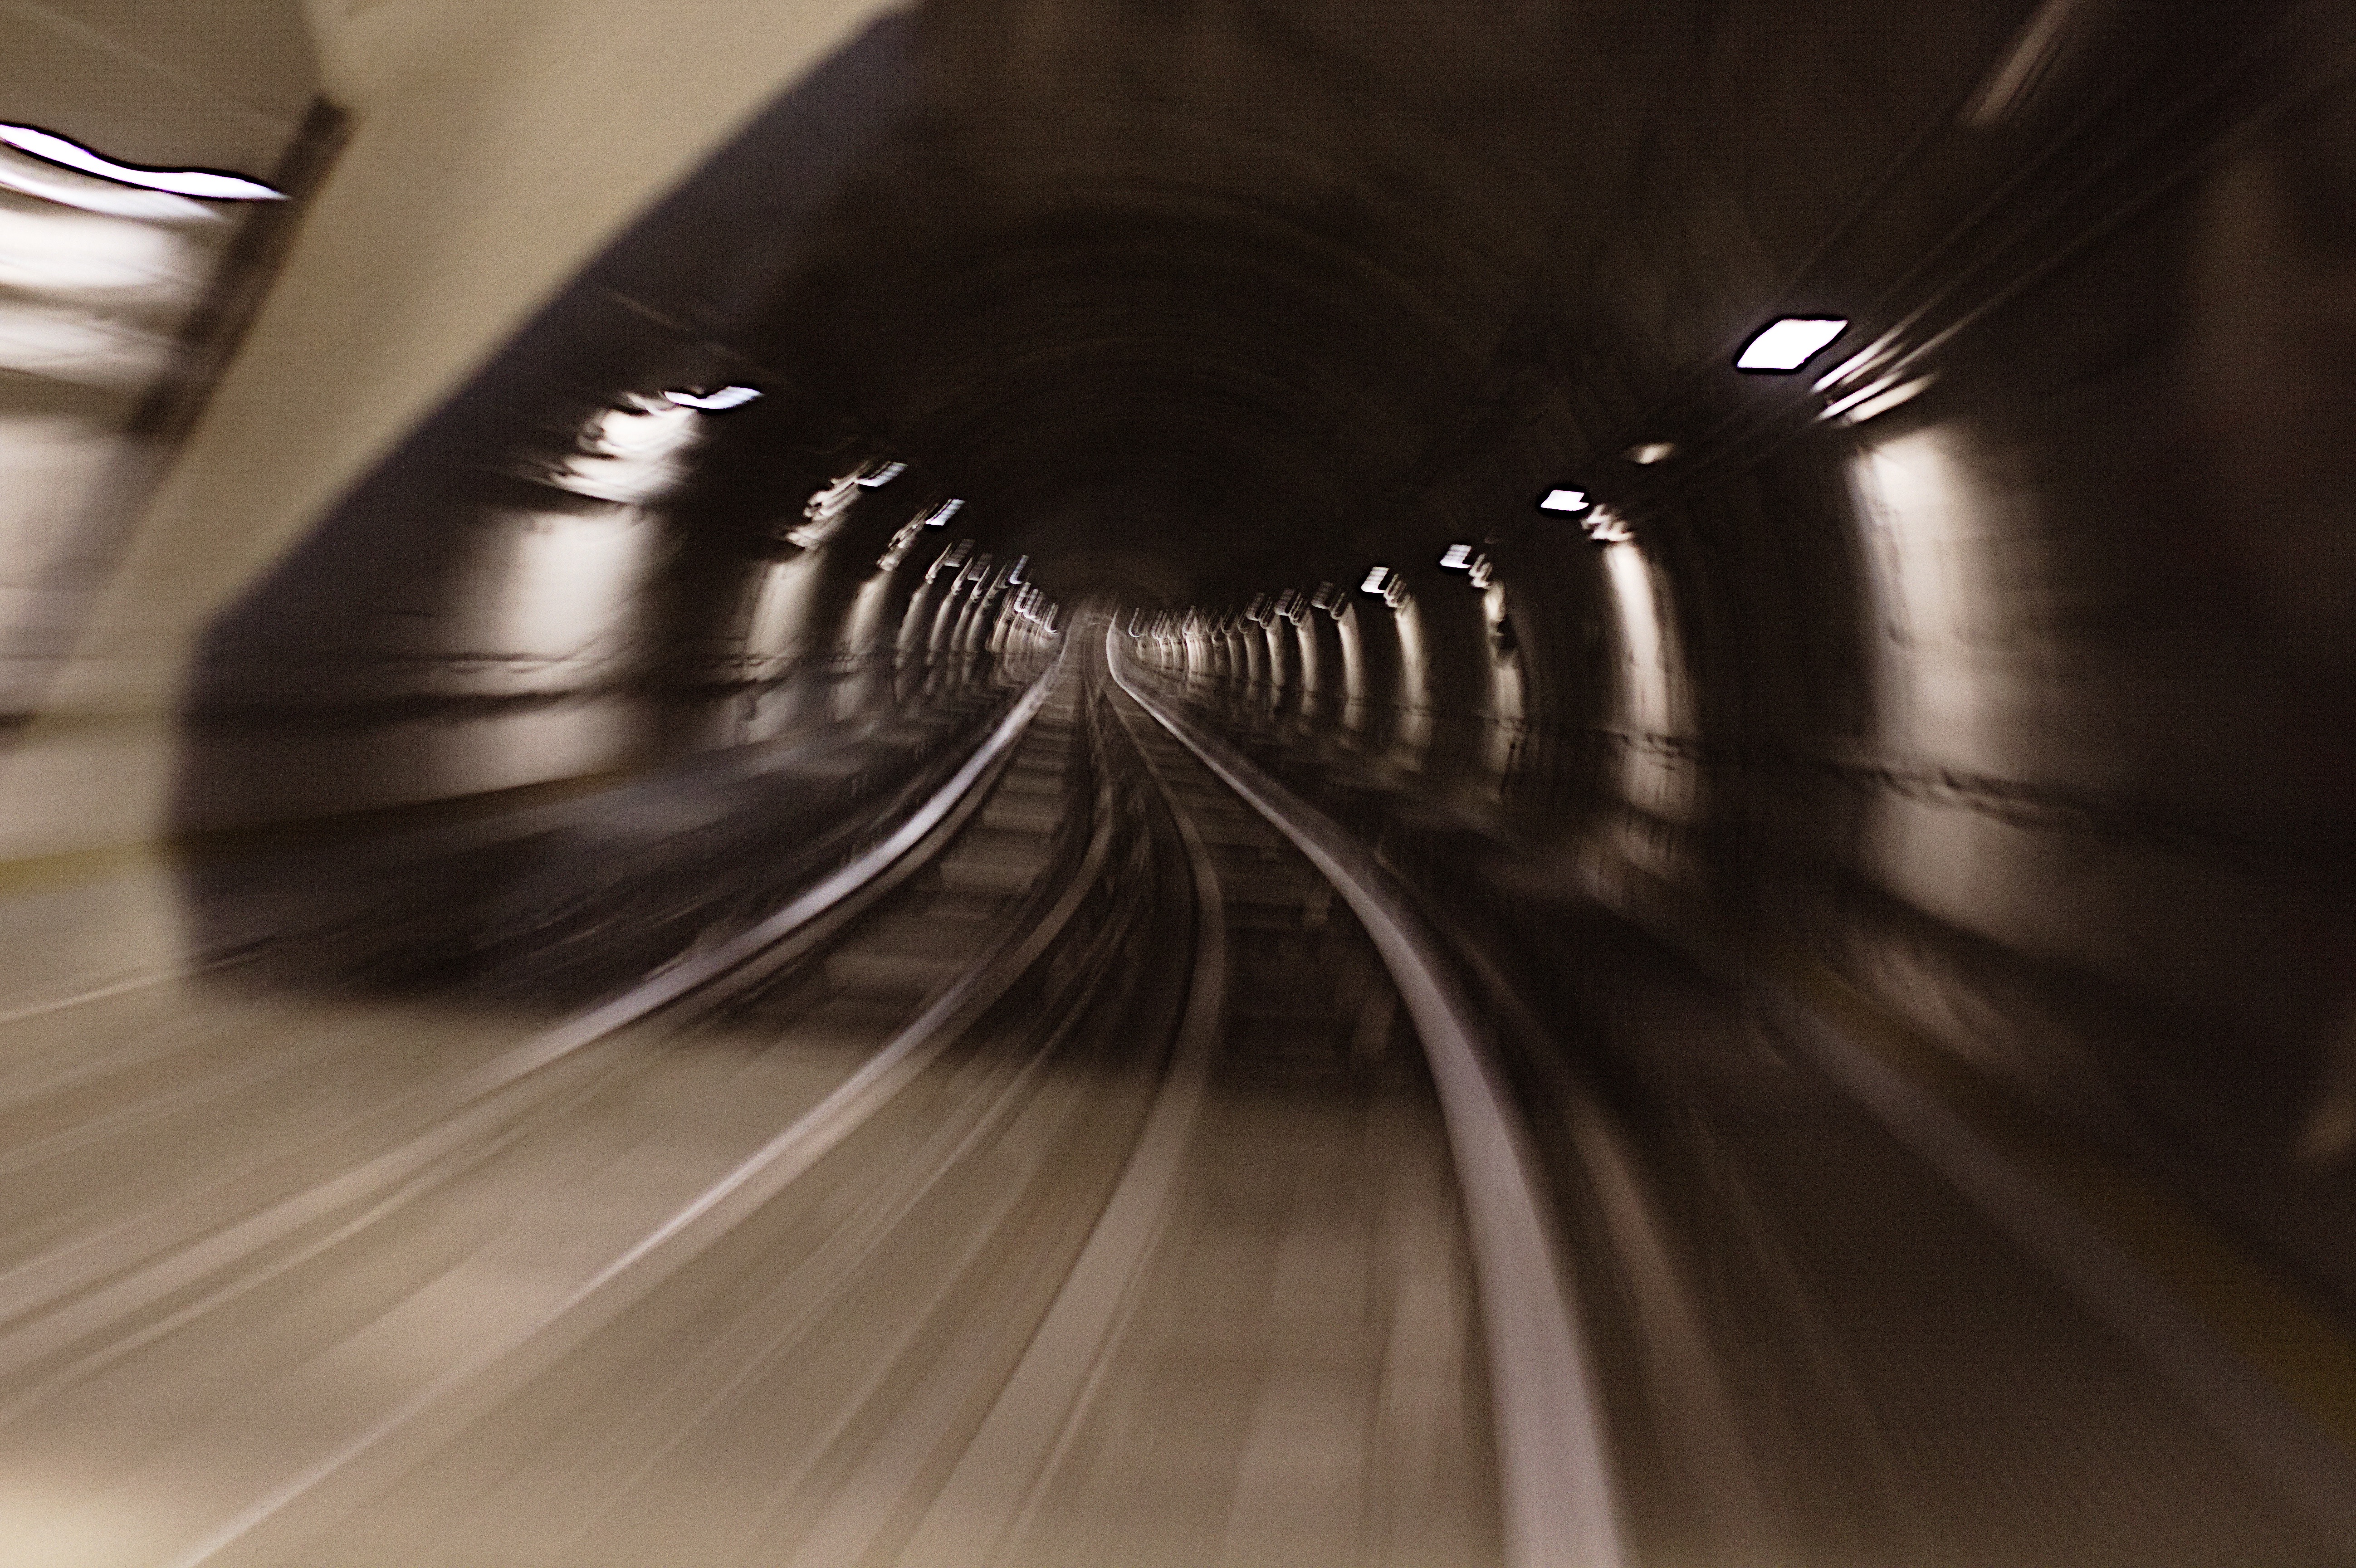
light, tunnel, subway, line, darkness, black, monochrome, infrastructure, symmetry